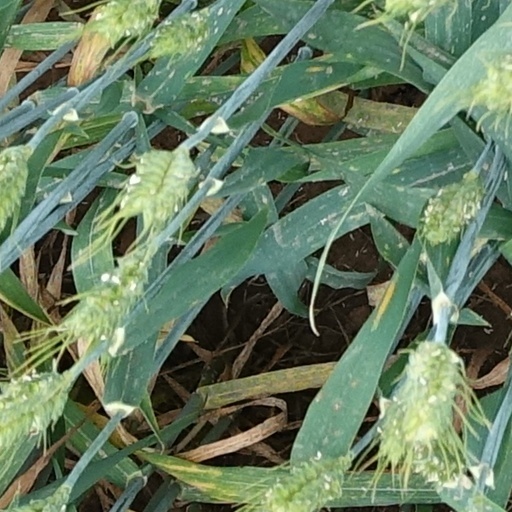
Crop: wheat